Canada at the 1920 Summer Olympics

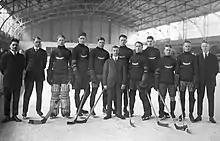
Black and white photo of eight hockey players wearing equipment and uniforms standing on an ice rink, along with four men wearing suits and full-length overcoats

The Canadian Amateur Hockey Association (CAHA) chose the Winnipeg Falcons as the 1920 Allan Cup champions to represent the Canada men's national team in ice hockey at the 1920 Summer Olympics, instead of forming a national all-star team on short notice. W. A. Hewitt represented the Canadian Olympic Committee and oversaw finances for the Falcons, and reported on the Olympic Games for Canadian newspapers. He and his wife were a father and mother figure to the Falcons, and sailed with them aboard from Saint John to Liverpool, then onto Antwerp.